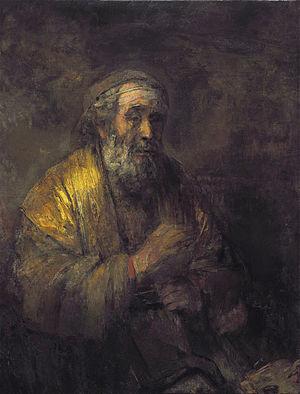
Les Ailes du désir est un film franco-allemand appartenant au genre merveilleux, produit et réalisé par Wim Wenders et sorti le 29 octobre 1987.